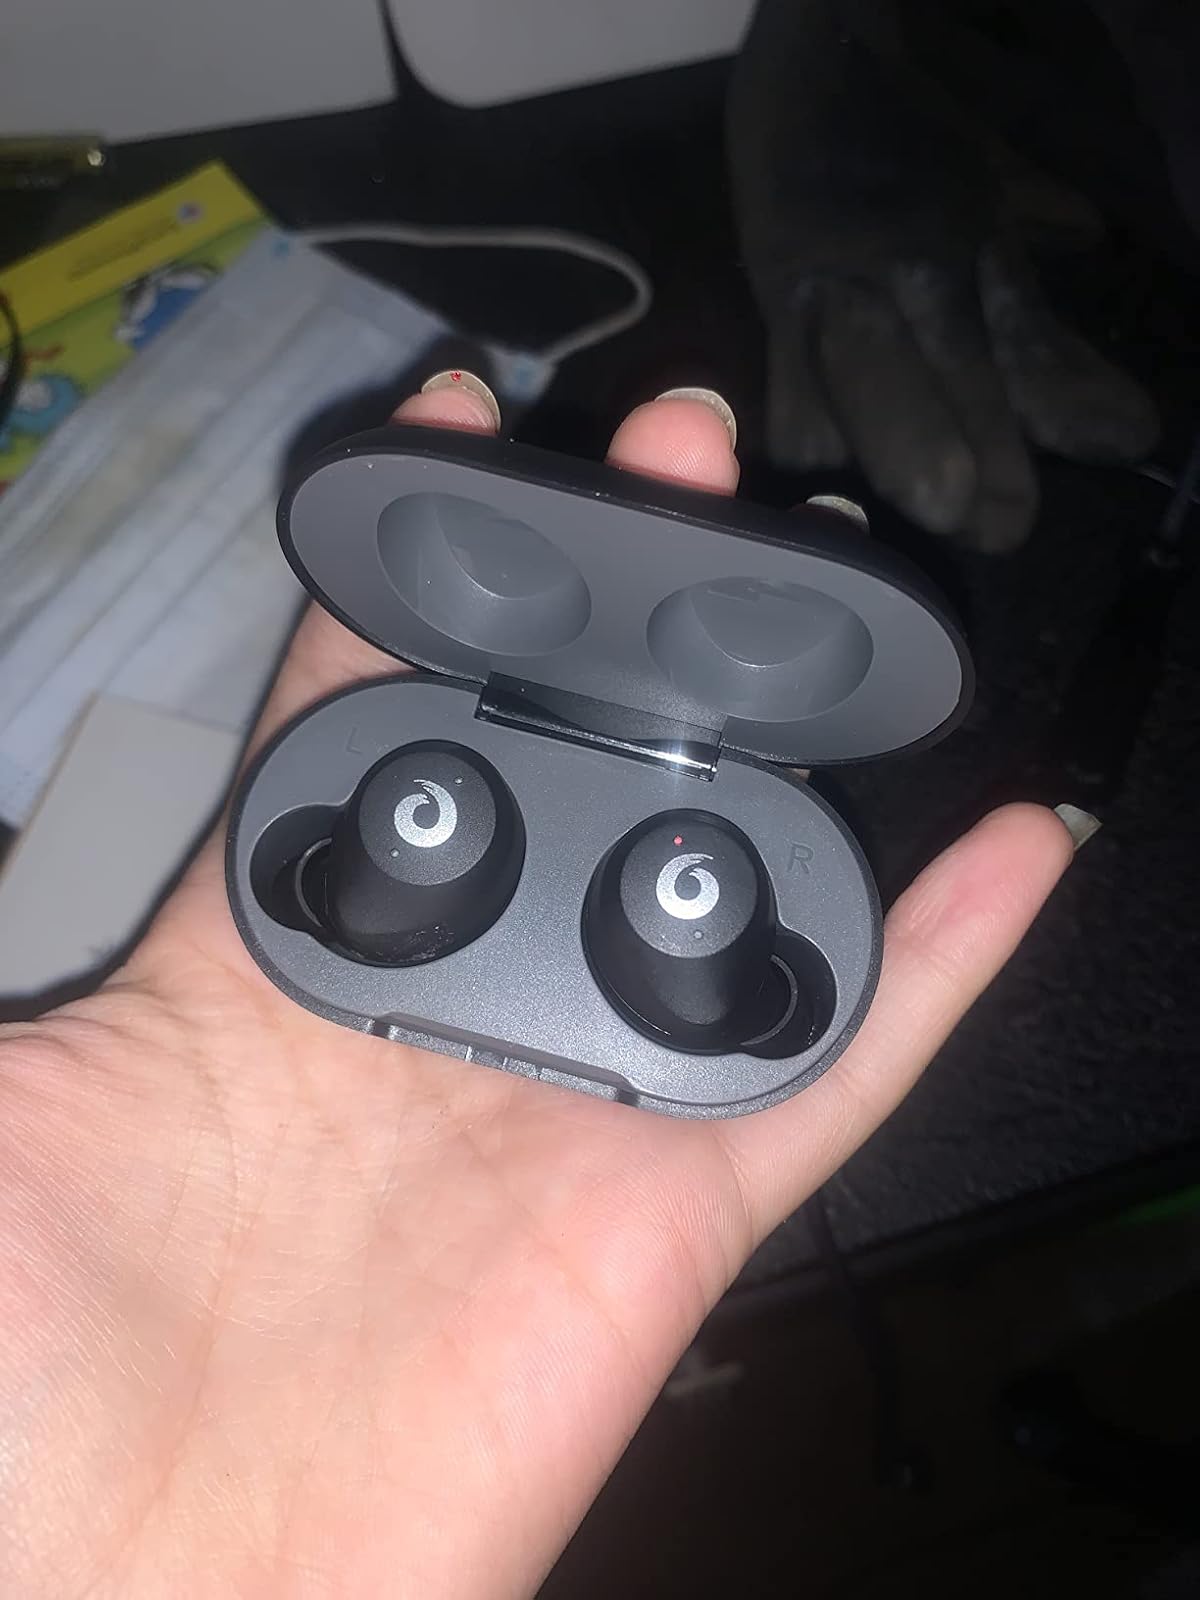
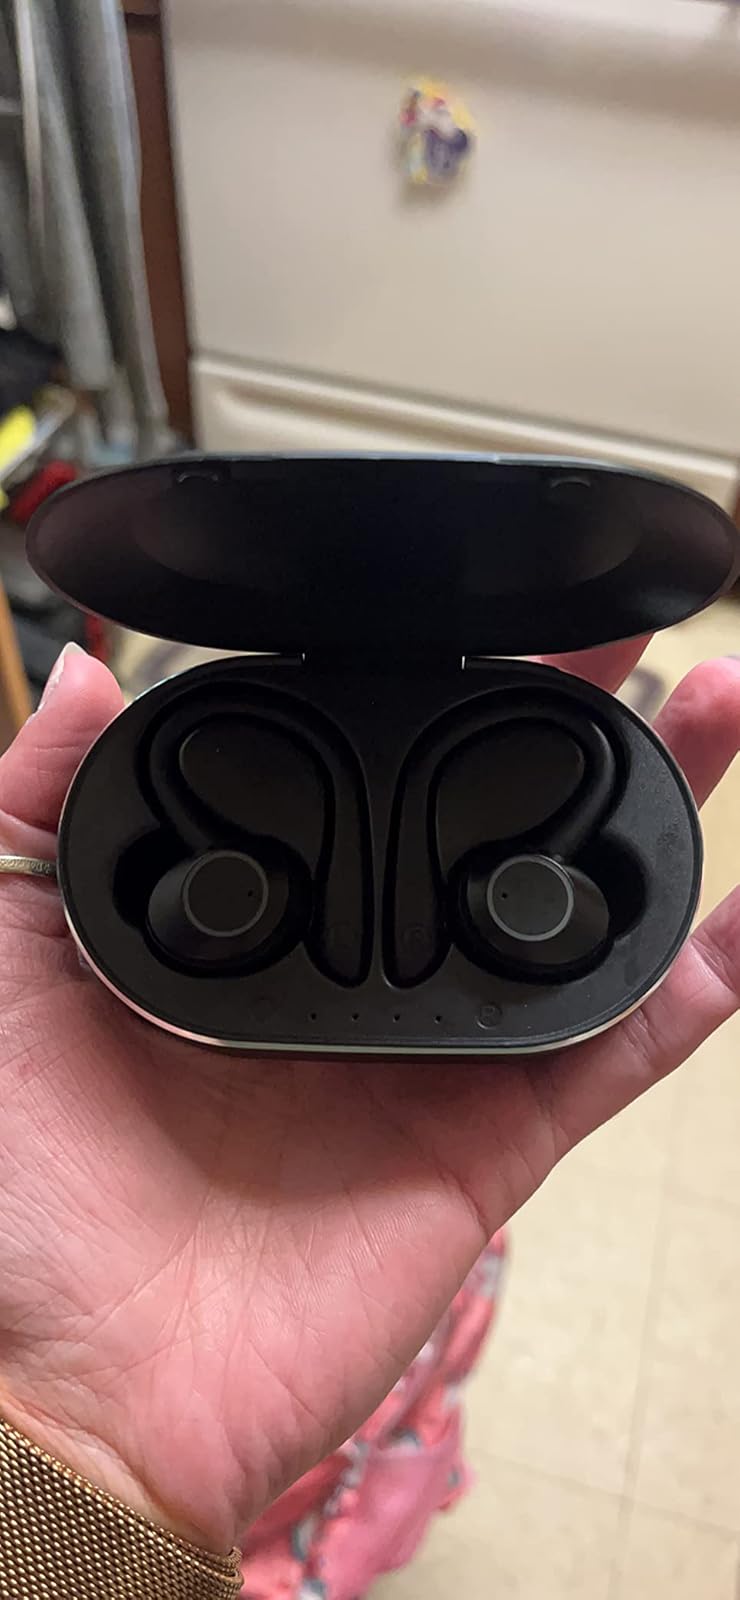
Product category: earbuds
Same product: no